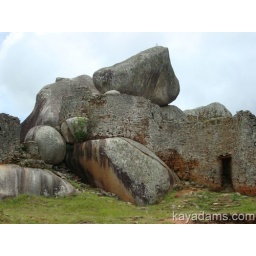
Interesting how they built these walls around the huge rock formations at Great Zimbabwe.